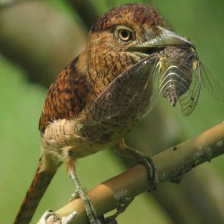
Species: BARRED PUFFBIRD
Scientific name: NYSTALUS RADIATUS